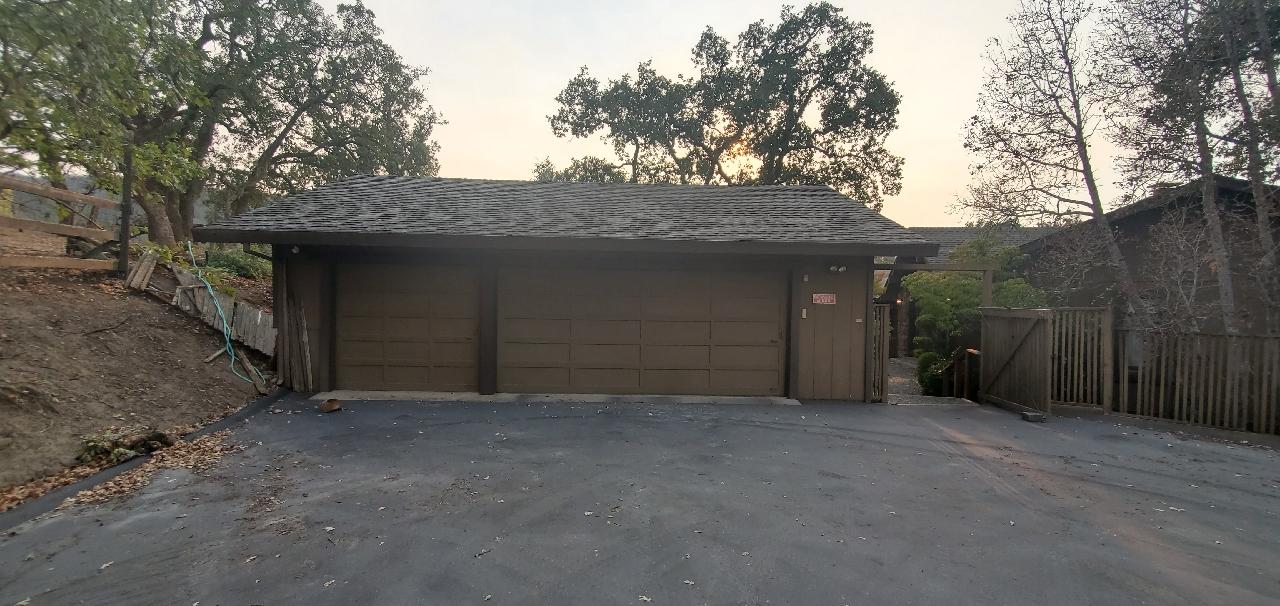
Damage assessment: no_damage